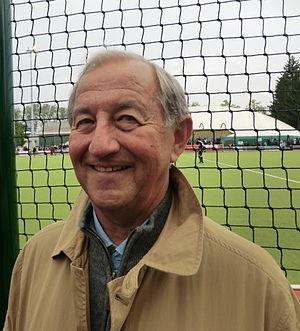
Christian Honegger en marge de la finale du championnat de France 2013 à Caluire-et-Cuire.
Le FC Lyon Henri Cochet hockey club, couramment abrégé FC Lyon hockey, est un club de hockey sur gazon français de Lyon constituant la section Hockey sur gazon du club omnisports du Football Club de Lyon. Ses infrastructures sont situées sur la commune de Caluire-et-Cuire. Le FCL HC est le fruit de la fusion entre la section hockey du Tennis Club de Lyon et celle du Football Club de Lyon, en 1998. La section Hockey sur gazon du FCL avait été créée, elle, en 1907.
Christian Honegger, né le 12 septembre 1946, est un joueur français de hockey sur gazon, licencié au FC Lyon.